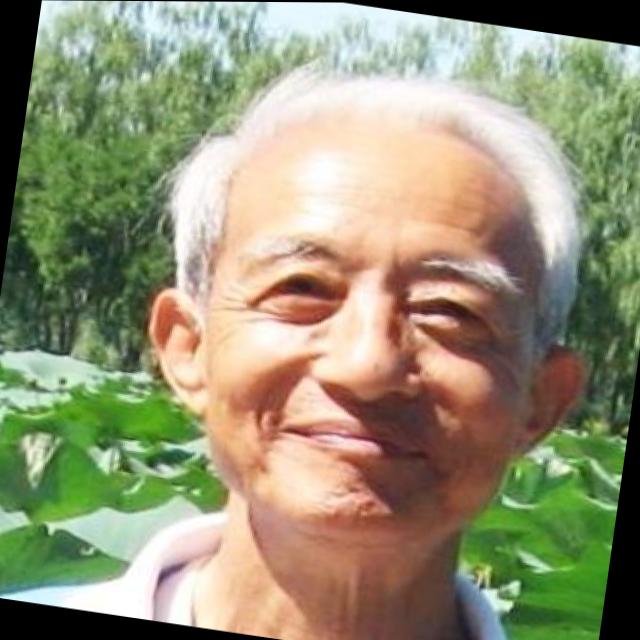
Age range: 65+